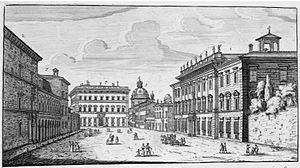
La Piazza Santi Apostoli est une célèbre place de Rome, située dans le quartier de Trevi, à proximité de la Piazza Venezia et de la Via Nazionale.